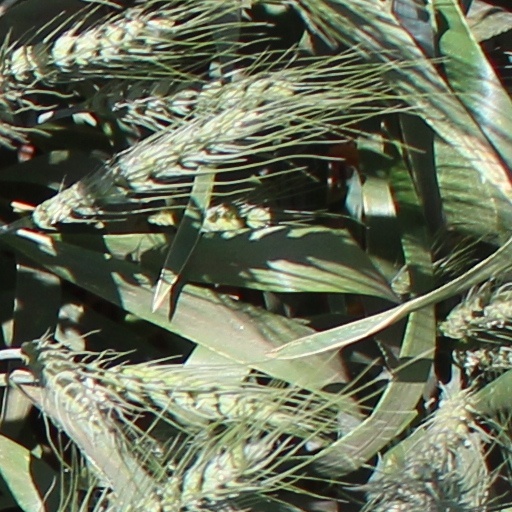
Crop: wheat